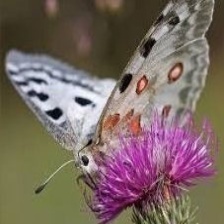
Species: APPOLLO